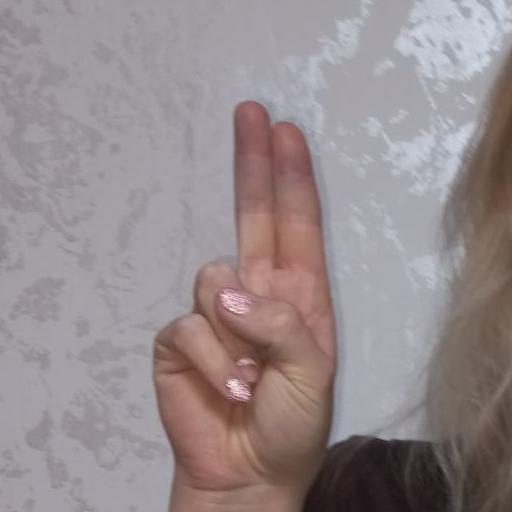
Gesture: two_up